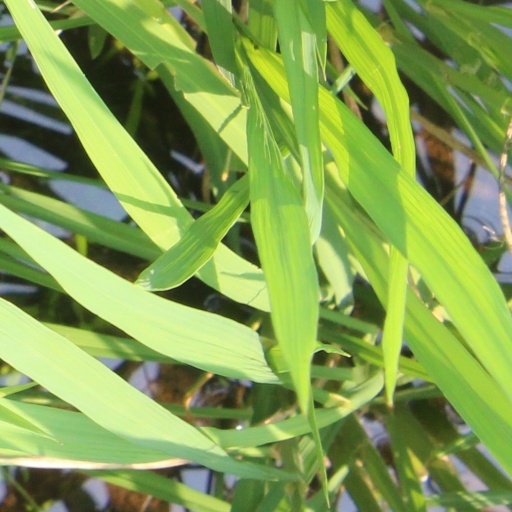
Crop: rice